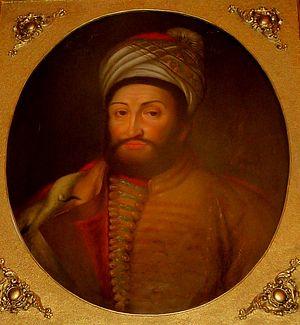
La liste des rois de Karthli reprend les souverains de ce royaume depuis la division officielle du royaume de Géorgie en 1490. Avant cette date, certains monarques géorgiens dirigent le seul Karthli mais se considèrent roi de Géorgie. En 1490, un conseil national officialise la division du pays en trois entités indépendantes : Karthli, Kakhétie et Iméréthie.
Teïmouraz II est un roi de la dynastie des Bagrations qui règne sur la Kakhétie de 1732 à 1744 et sur le Karthli de 1744 à 1762.